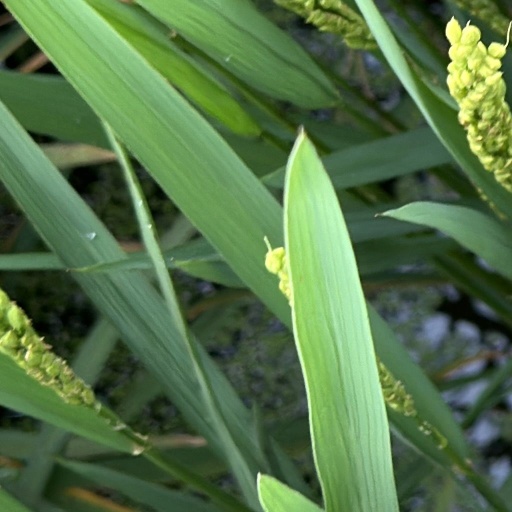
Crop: rice